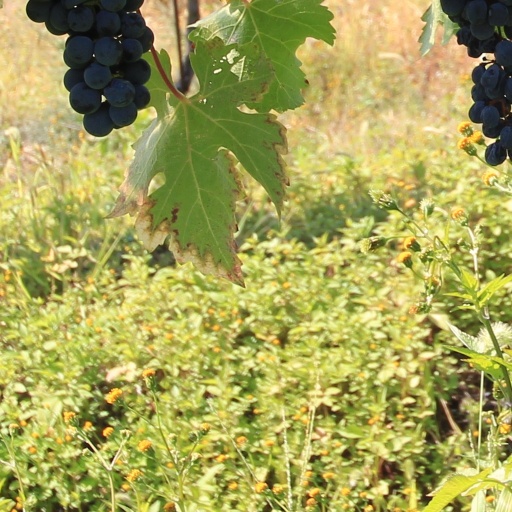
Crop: grape